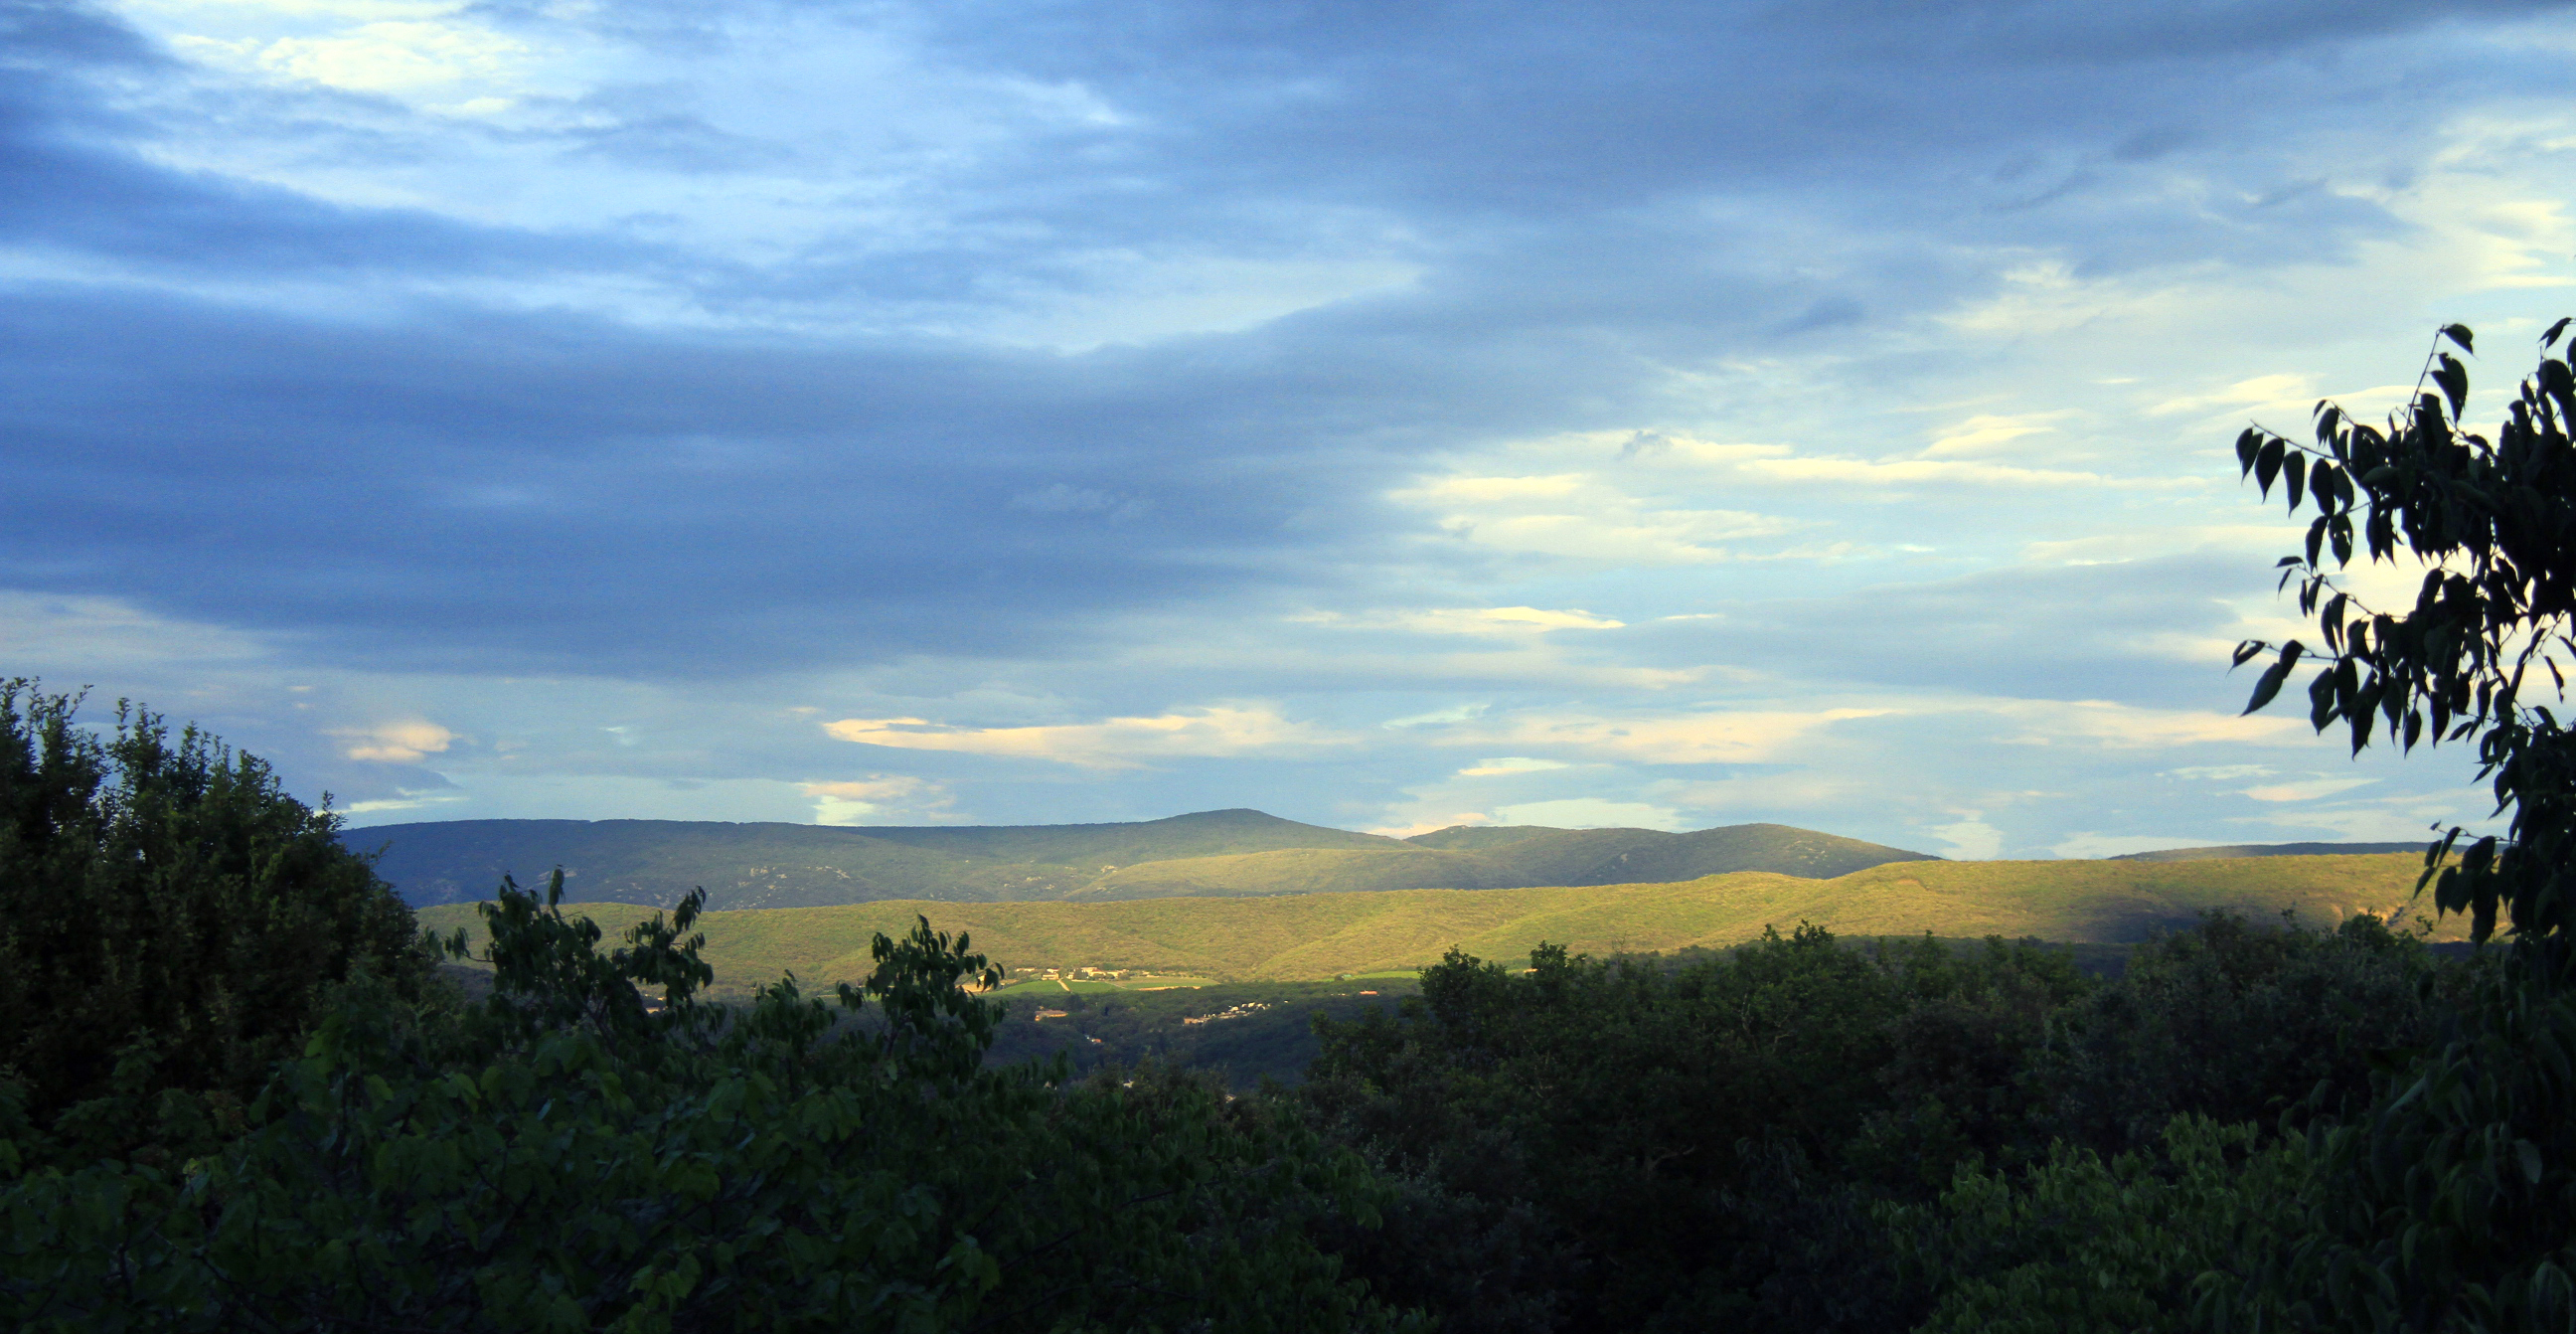
landscape, tree, nature, forest, grass, horizon, wilderness, mountain, cloud, sky, sunrise, sunset, field, meadow, sunlight, morning, hill, dawn, valley, mountain range, dusk, france, europe, evening, autumn, ridge, ciel, midi, t, soleil, reflets, rhnealpes, ardche, sudardche, soir, habitat, indigo, findejourne, ecosystem, rural area, natural environment, atmospheric phenomenon, woody plant, mountainous landforms